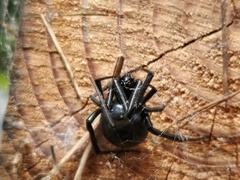
Species: Lactrodectus_hesperus